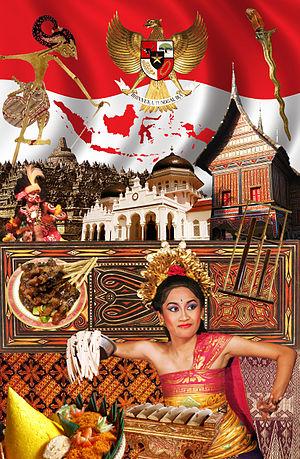
La culture de l'Indonésie, pays de l'Asie du Sud-Est, désigne d'abord les pratiques culturelles observables de ses habitants.